Blue Mountain Resort

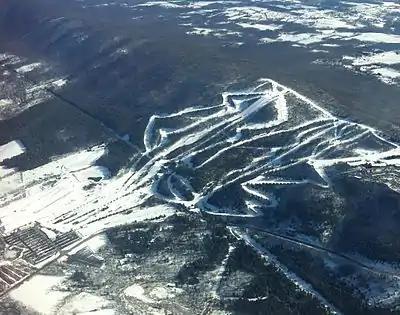
An aerial view of Blue Mountain Resort's ski area in February 2014

Blue Mountain has a summit elevation of and a vertical drop of , the largest vertical drop of any ski resort in Pennsylvania. The summit is accessed by Comet high-speed quad, 2 six-person lifts(Challenge Express and Main St Express), or Vista double chair. A beginner trail and an intermediate trail run down the outer, eastern side of the north-facing slope. Four expert runs follow the chairlifts to the bottom, and an access trail connects the summit to the western half of the resort.